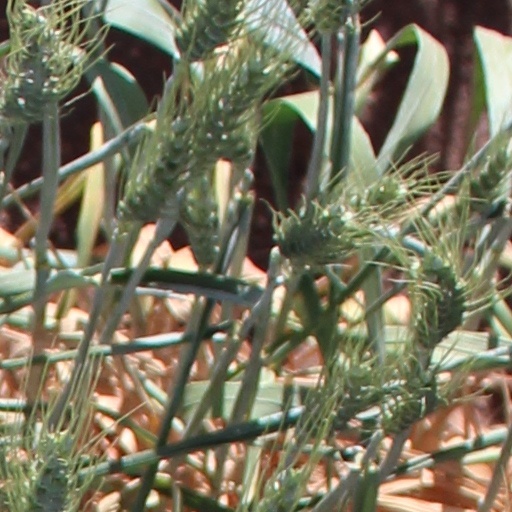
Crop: wheat